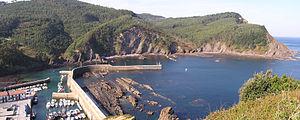
Armintza est un quartier de Lemoiz, dans la province de Biscaye, dans la communauté autonome du Pays basque en Espagne.
Lemoiz en basque ou Lemóniz en espagnol est une commune de Biscaye dans la communauté autonome du Pays basque en Espagne.